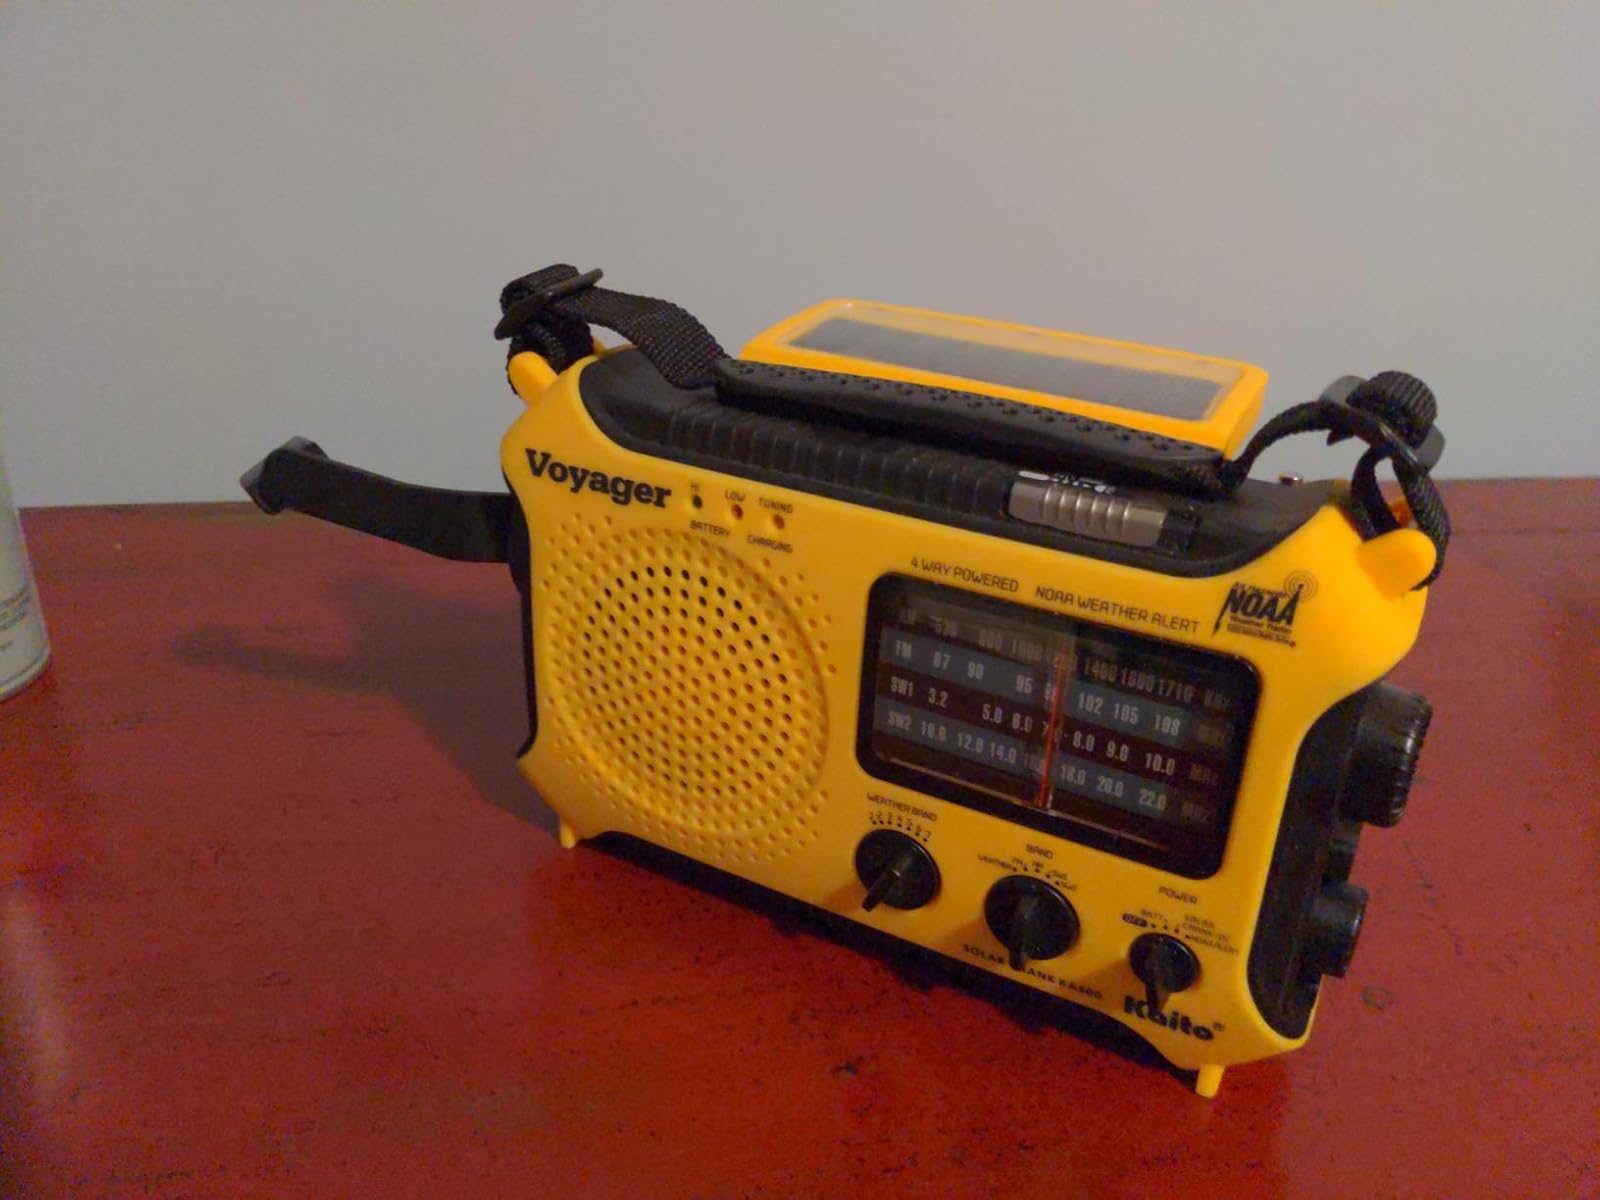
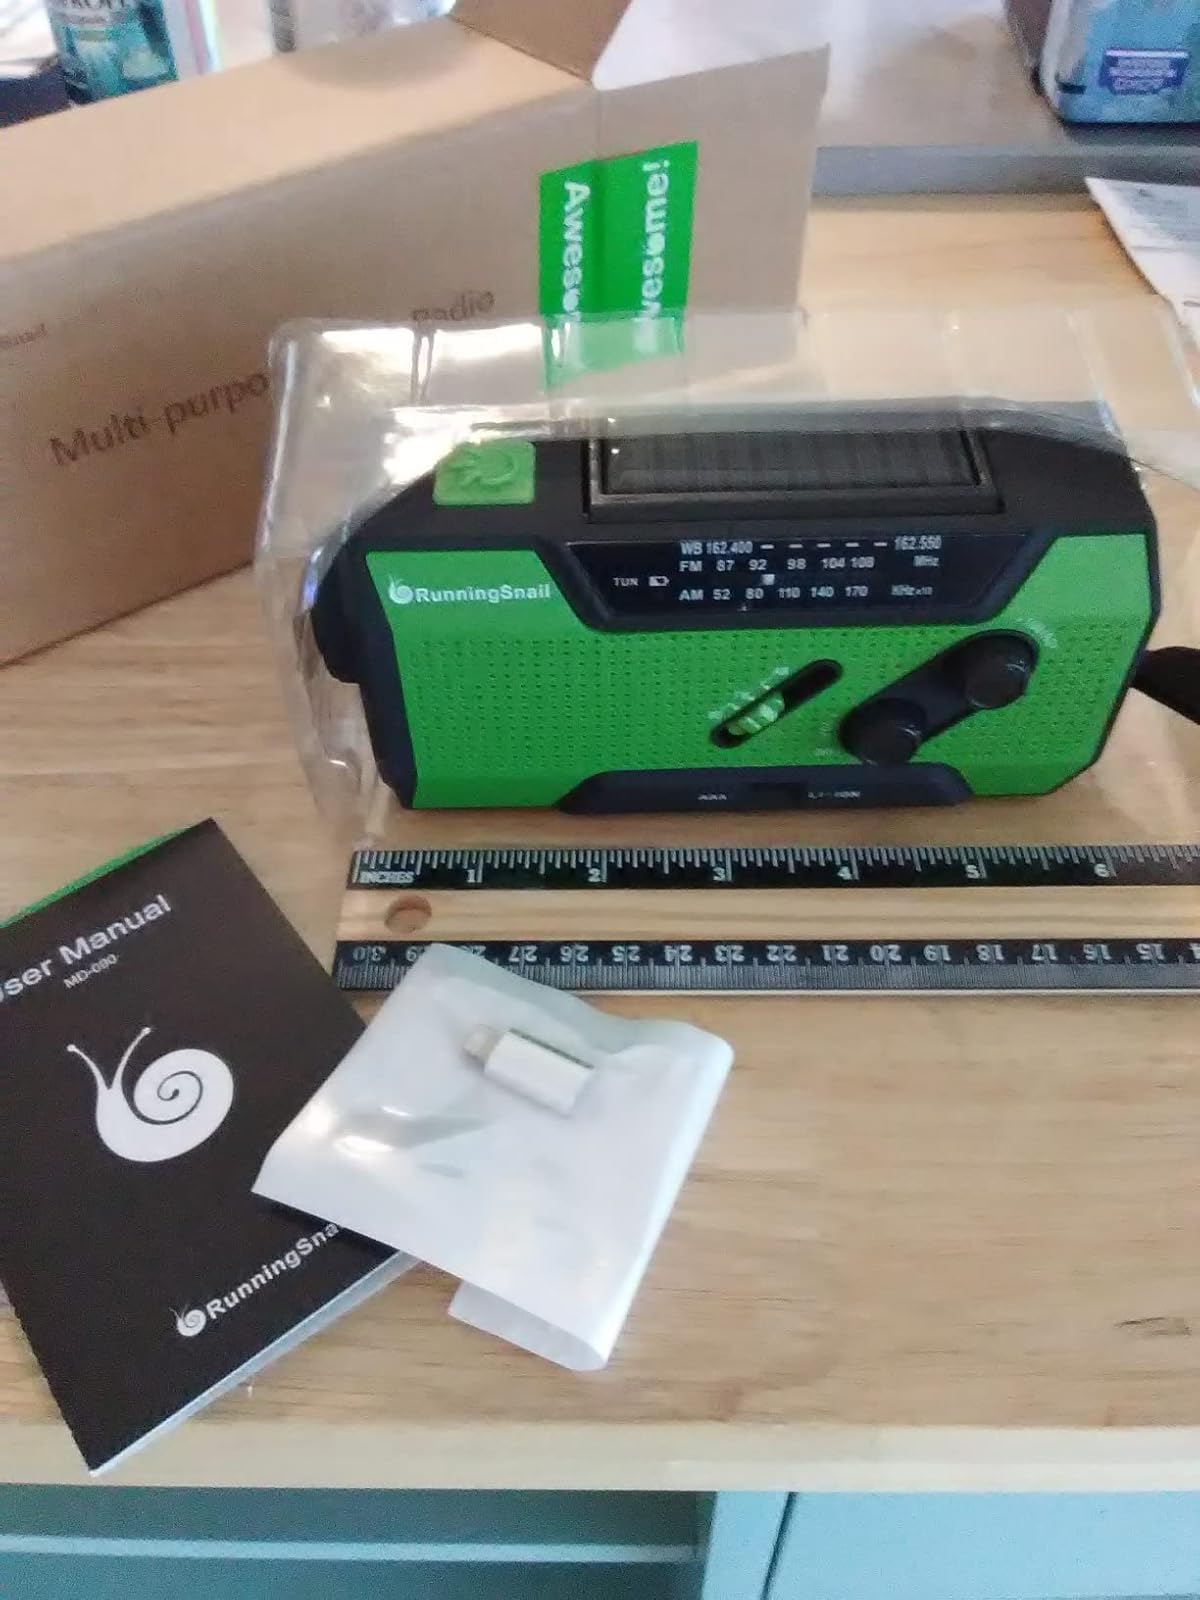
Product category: radio
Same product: no